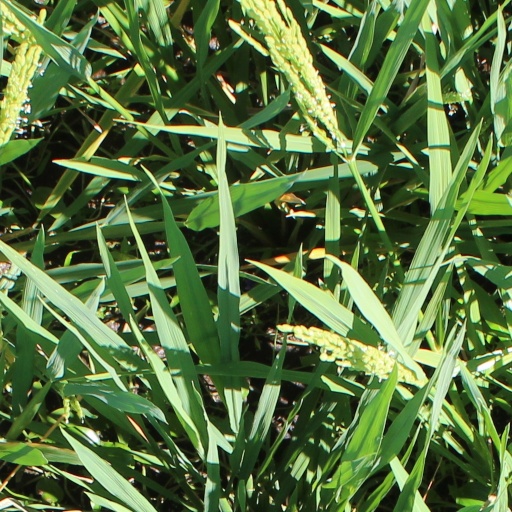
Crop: rice